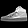
Label: Sneaker